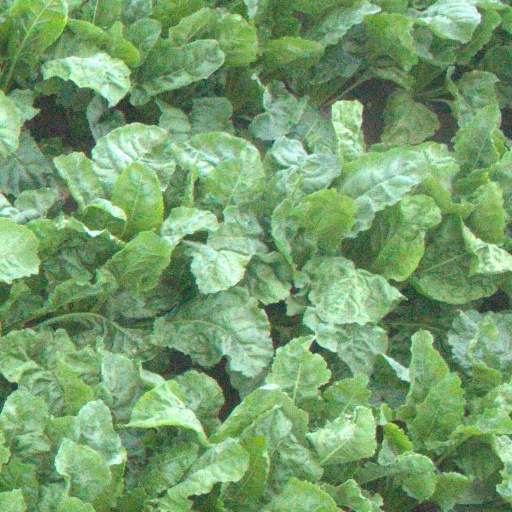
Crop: sugar beet